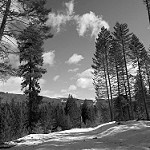
Label: B & W